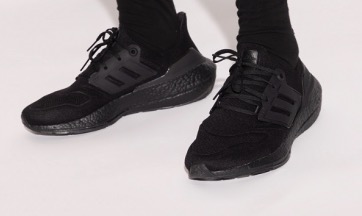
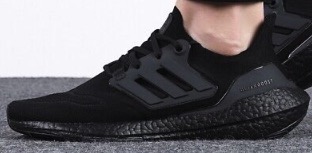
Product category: misc
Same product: yes